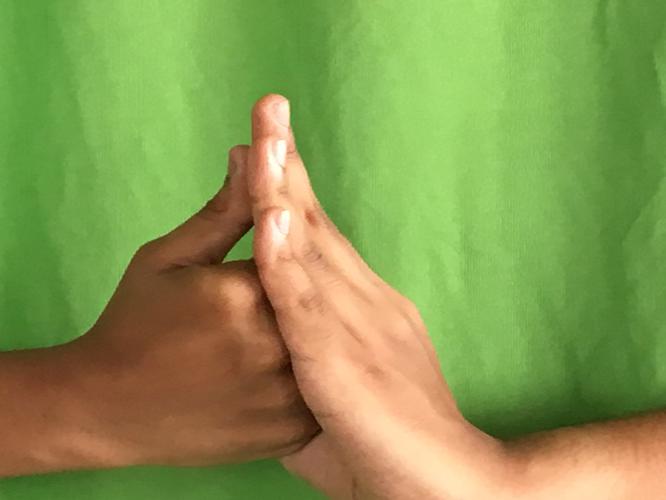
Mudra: Shanka
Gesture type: double_hand